February 5–6, 2010 North American blizzard

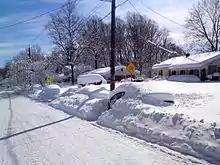
In Rockville, Maryland, cars were buried under of snowfall on February 7

International Airport's 32.9" set all-time records (since 1962) for most 2-day and 3-day snowfall, shattering the old records from the Blizzard of 1996 of 23.2" and 24.6", respectively. Dulles received 17.5" on February 6, however, making the day's total only the 3rd greatest 24-hour snowfall amount. Baltimore Washington International Airport, despite being near numerous 30"+ reports, saw a relatively tame 25". This 2-day total was 2nd greatest (since 1892), behind 26.3" from the 1922 Knickerbocker Storm. Reagan National Airport's 17.8" was one of the metro region's lowest, but still ranked as Washington's 4th greatest (since 1871) in both 2-day and 3-day totals.